Archie Jackson

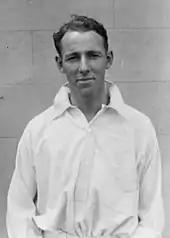
Jackson in his cricket whites

During the 1928–29 season, a strong England team captained by Percy Chapman toured Australia for a five-Test Ashes series. Seeking selection in the Australian Test side, Jackson failed twice in a match designated as a Test trial in Melbourne. In the next match, against the English for New South Wales, he scored 4 and 40 while his teammates Bradman and Kippax both made centuries. Both Bradman and Kippax were selected for the First Test at the Brisbane Exhibition Ground, Jackson missed out. Keeping his name in front of the selectors, he scored 162 and 90 against South Australia. After Australia lost the first three Tests and the Ashes, the selectors gave Jackson his opportunity, selecting him for his Test début in the fourth Test at the Adelaide Oval. Arthur Mailey, his club captain and the only other Test player from Balmain CC to that time, ran from his office at the "Sydney Sun" to Kippax's sports store in Martin Place to tell Jackson the good news.